De Dhakka

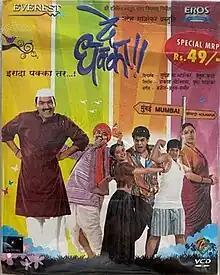
VCD cover

De Dhakka is a 2008 Indian Marathi-language comedy drama film directed by Atul Kale and Sudesh Manjrekar. It is based on the 2006 American film "Little Miss Sunshine", the film's story revolves around a lower-class family. The film stars Makarand Anaspure, Shivaji Satam, Medha Manjrekar, Siddharth Jadhav, Saksham Kulkarni, and Gauri Vaidya.